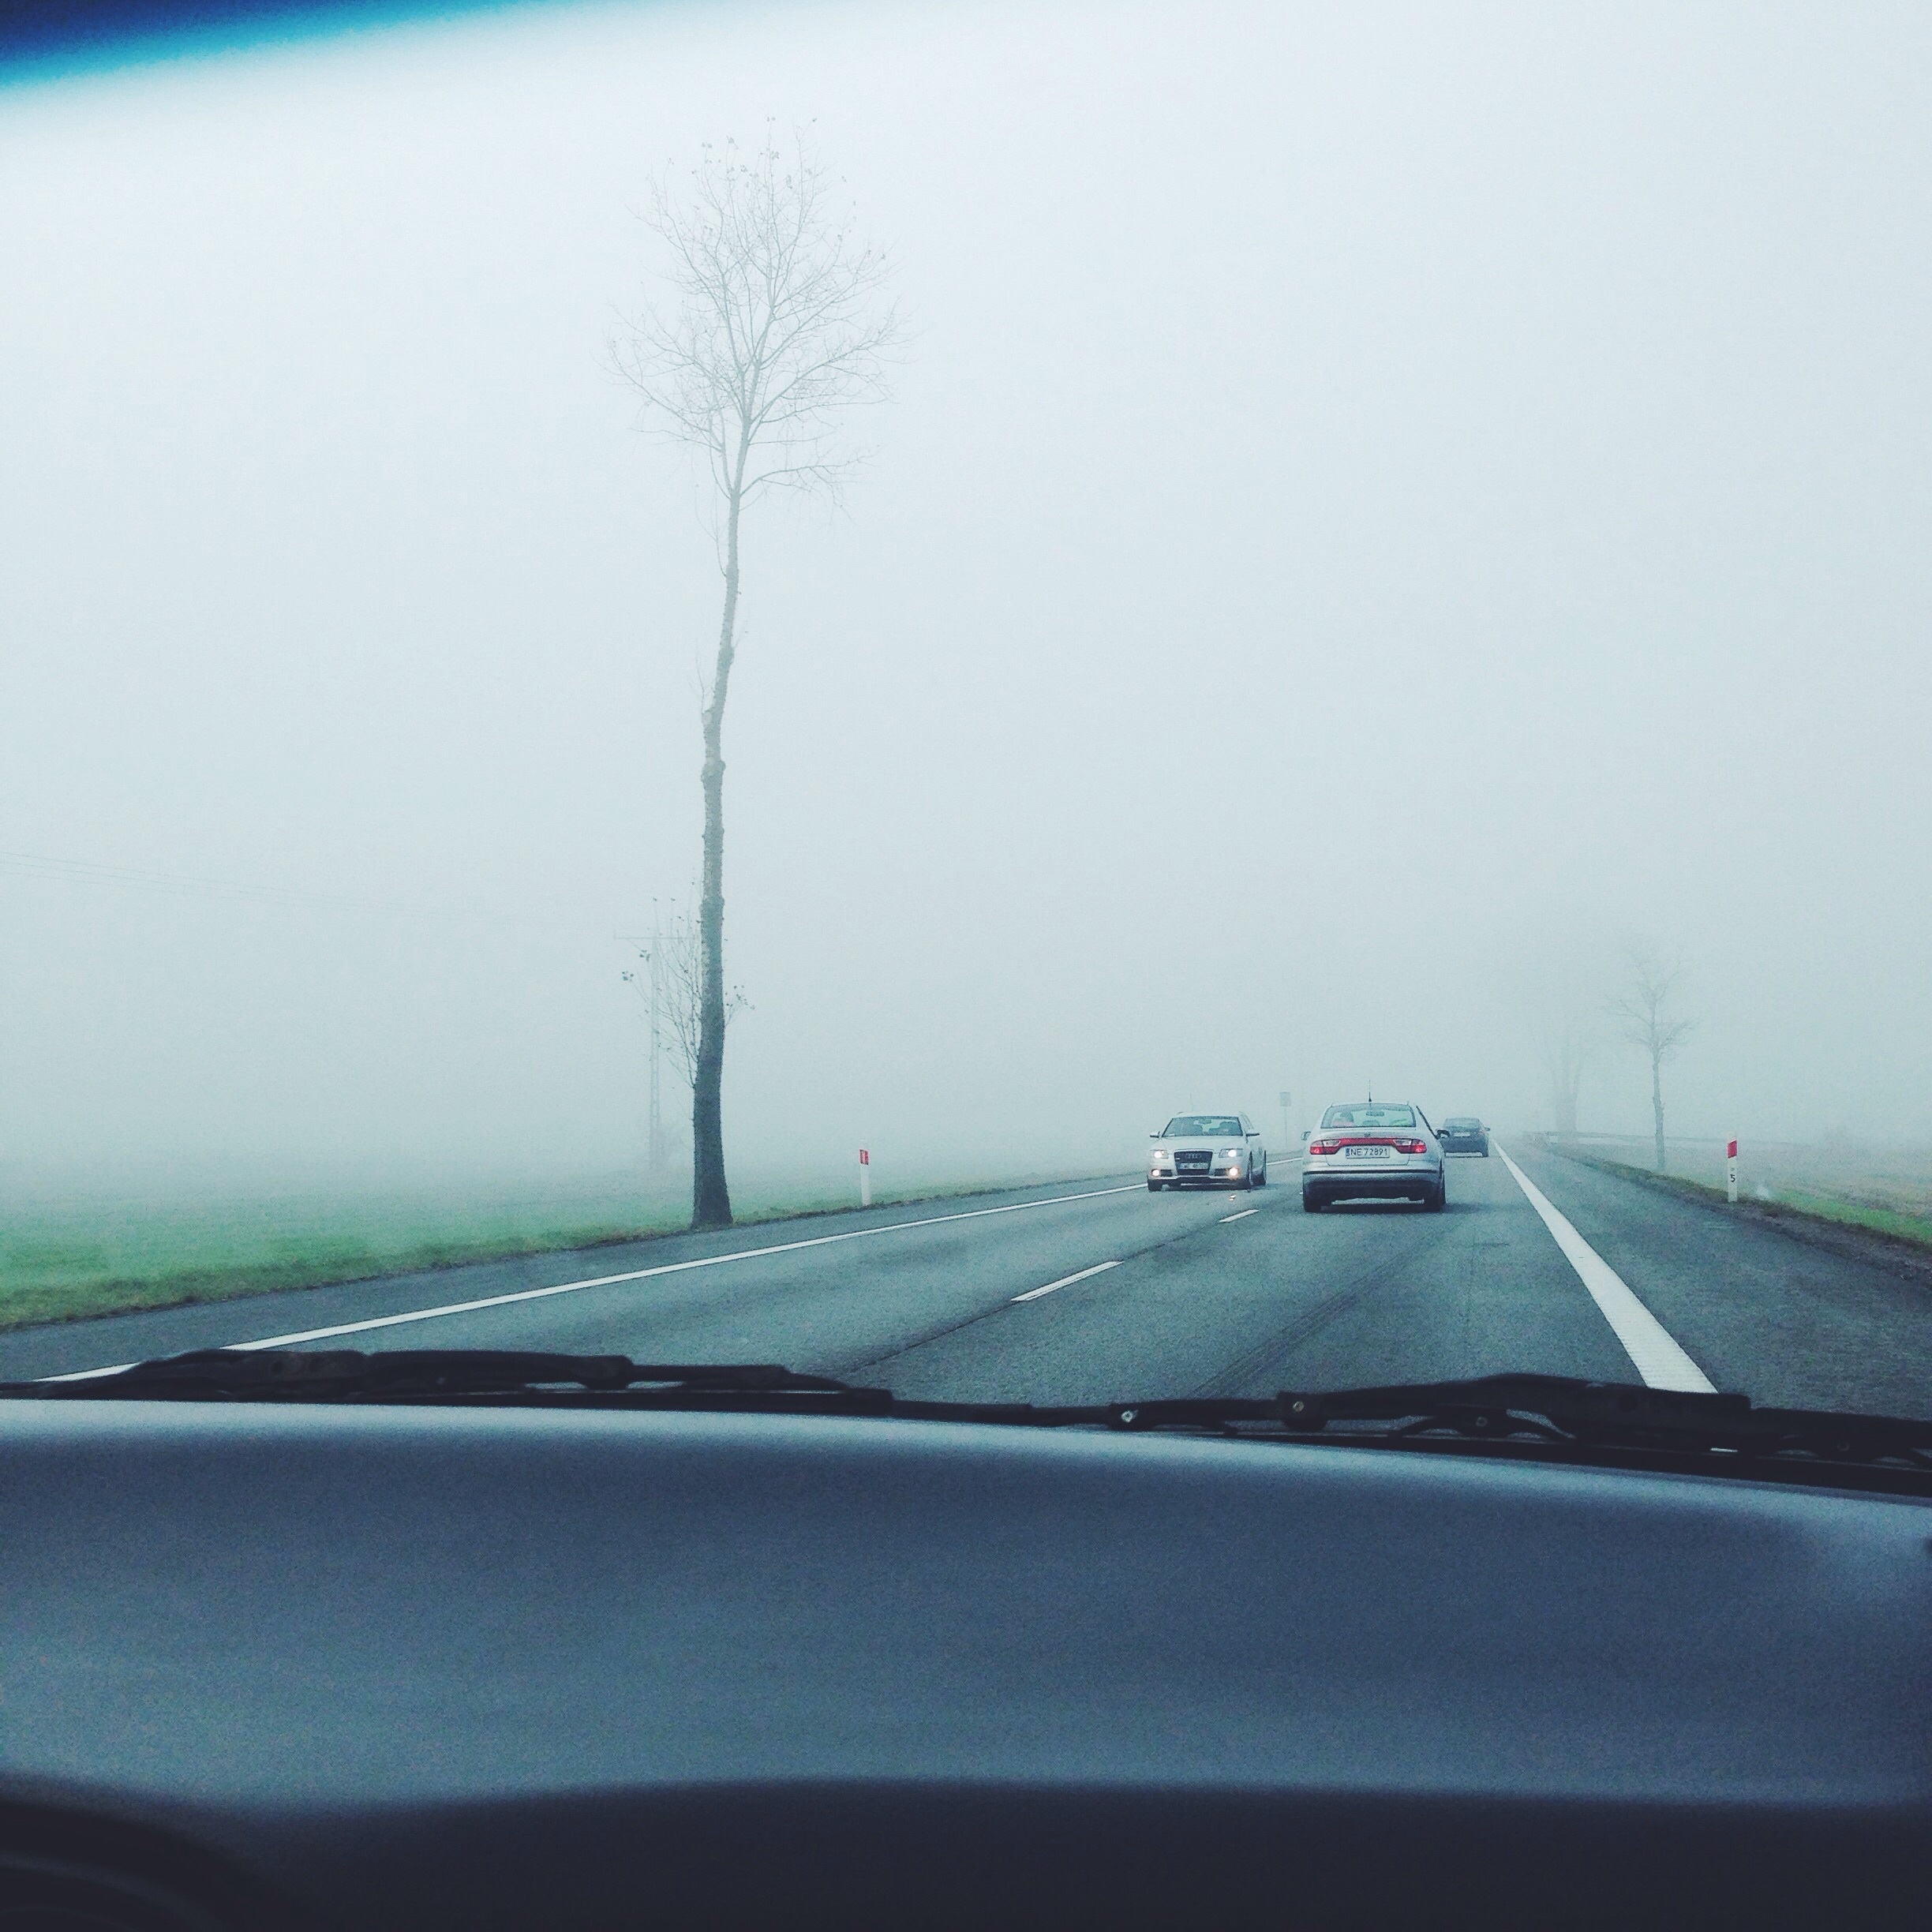
snow, fog, road, car, morning, glass, driving, vehicle, drive, windshield, weather, road trip, automotive exterior, atmospheric phenomenon, atmosphere of earth